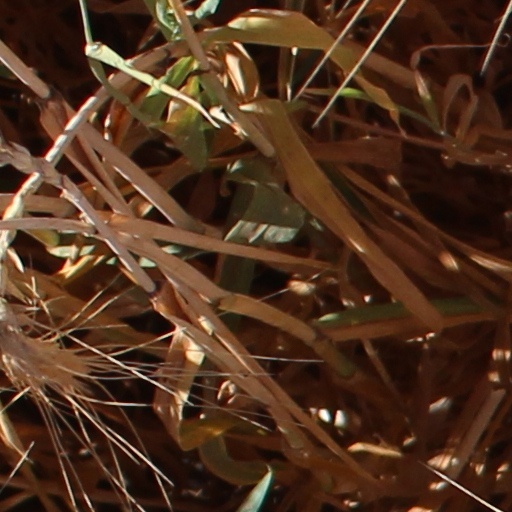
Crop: wheat